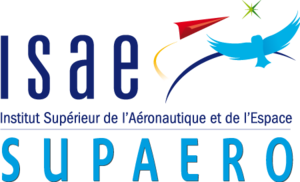
Le logo officiel de l'ISAE-SUPAERO
L’Institut supérieur de l'aéronautique et de l'espace ou, en abrégé, ISAE-SUPAERO est l'une des 205 écoles d'ingénieurs françaises accréditées au 1ᵉʳ septembre 2019 à délivrer un diplôme d'ingénieur.